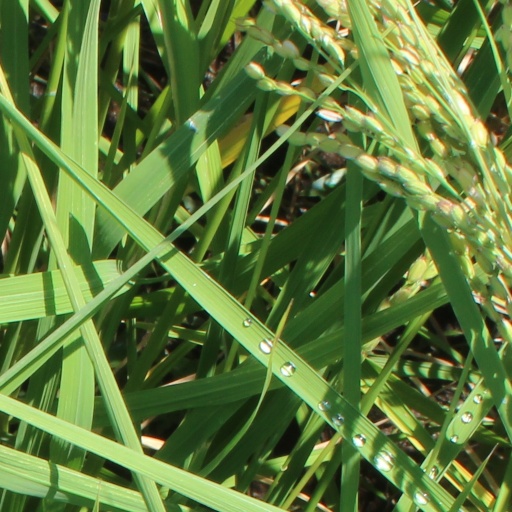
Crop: rice